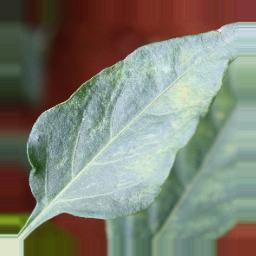
Label: healthy